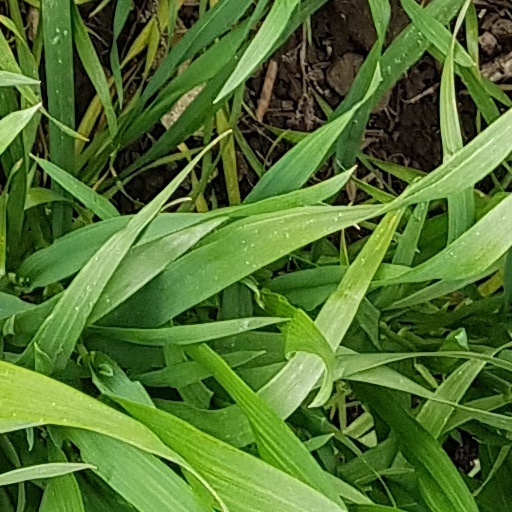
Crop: wheat